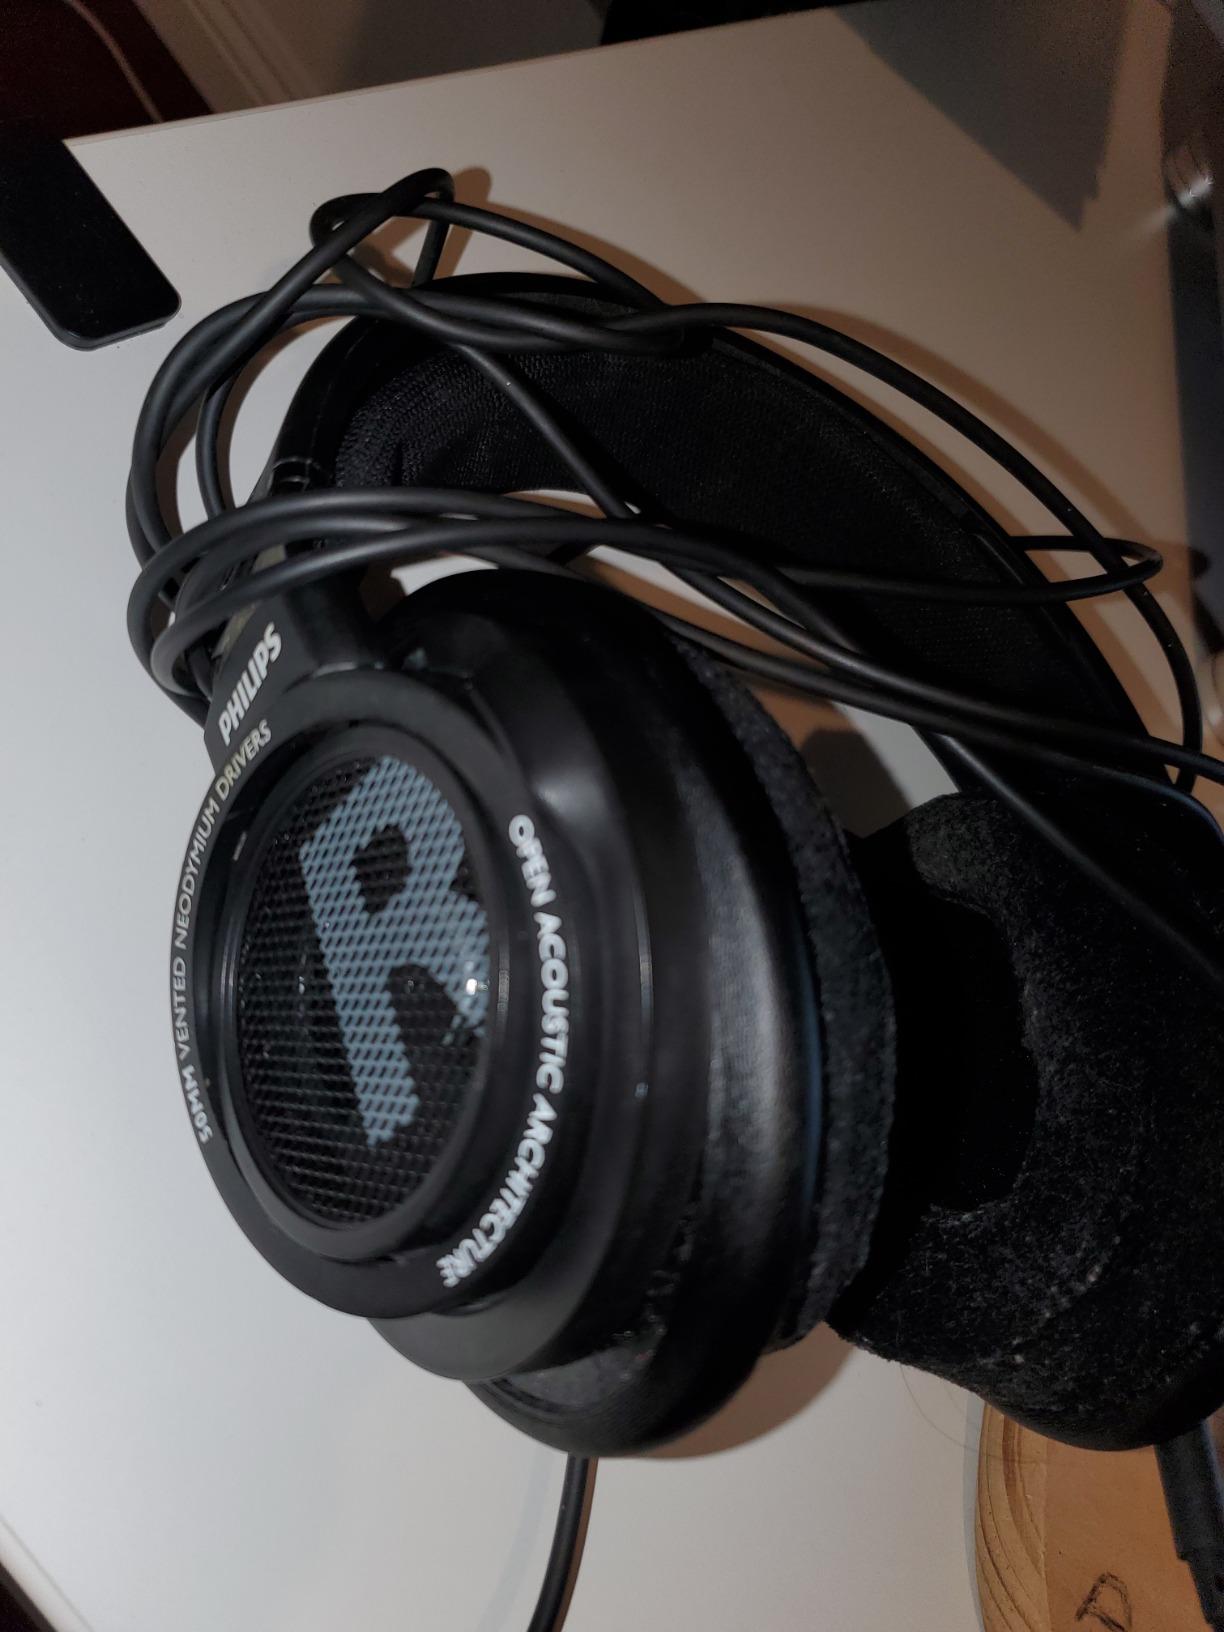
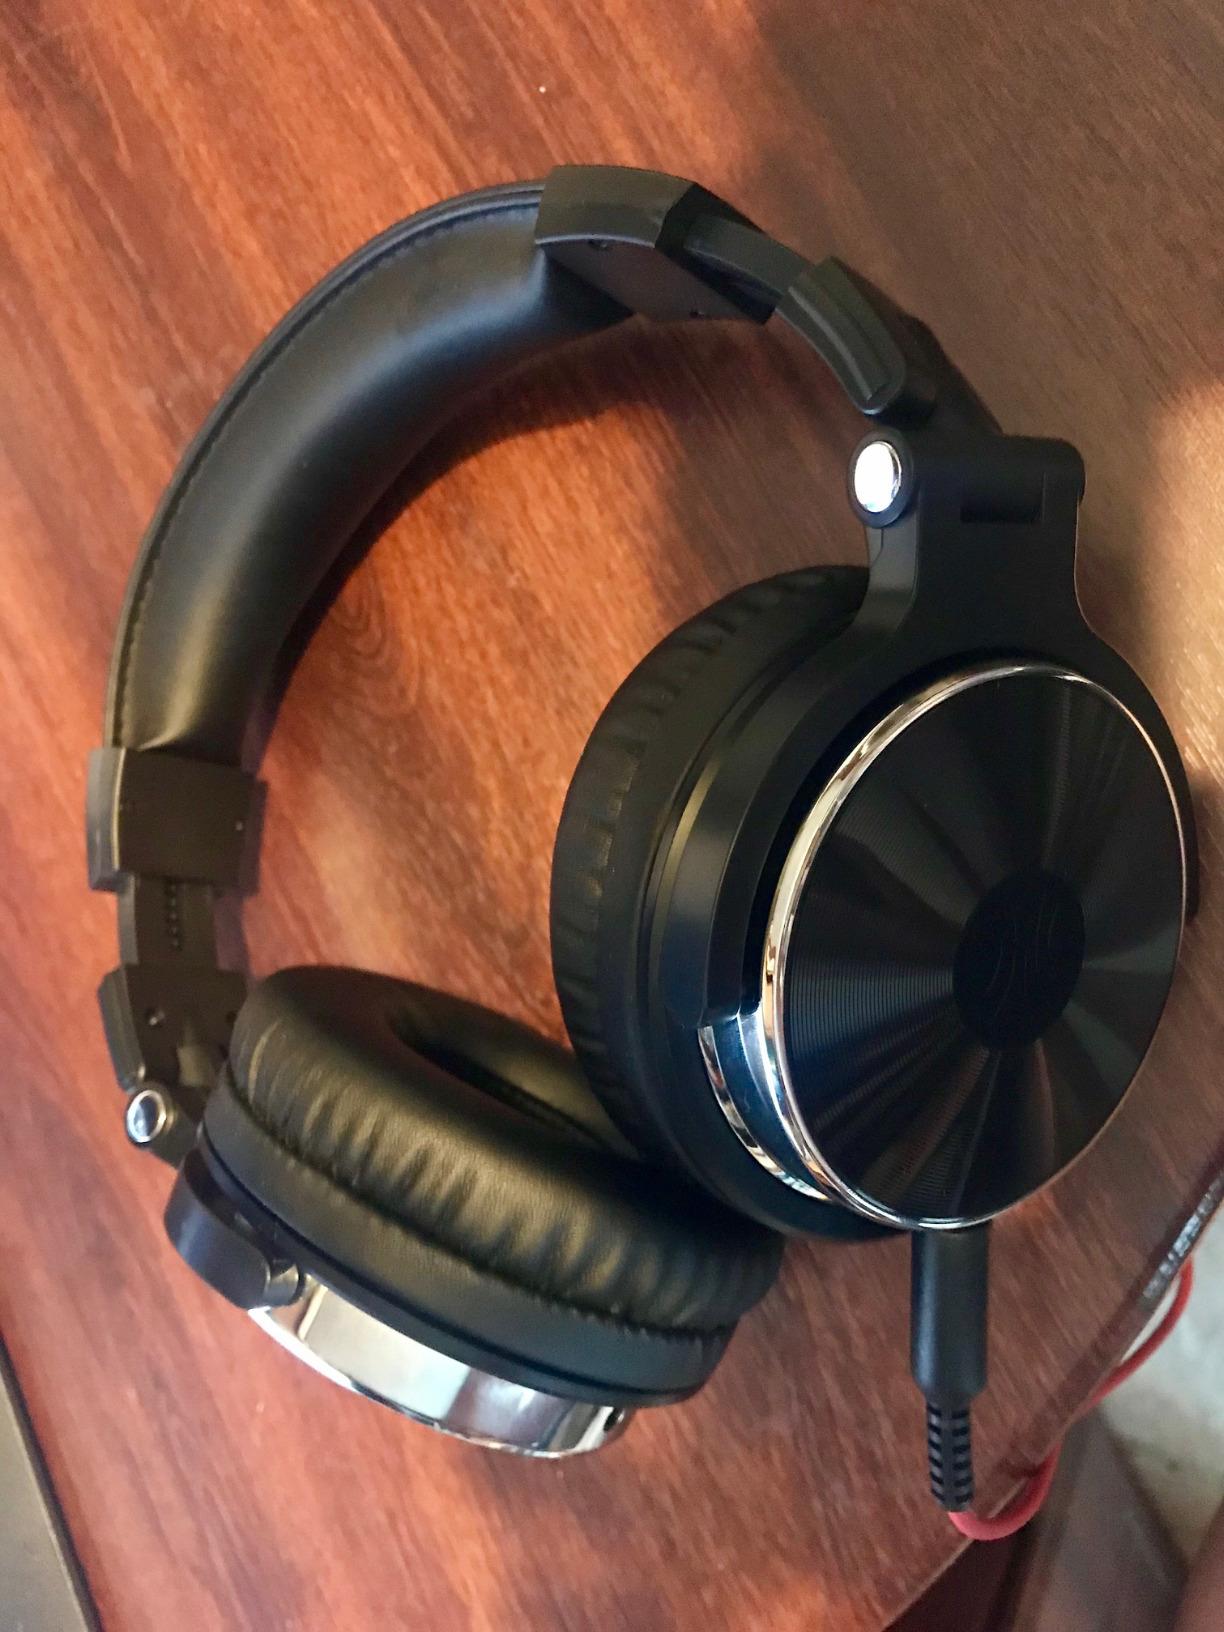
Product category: headphones
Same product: no